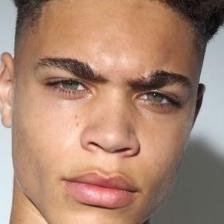
Label: faces